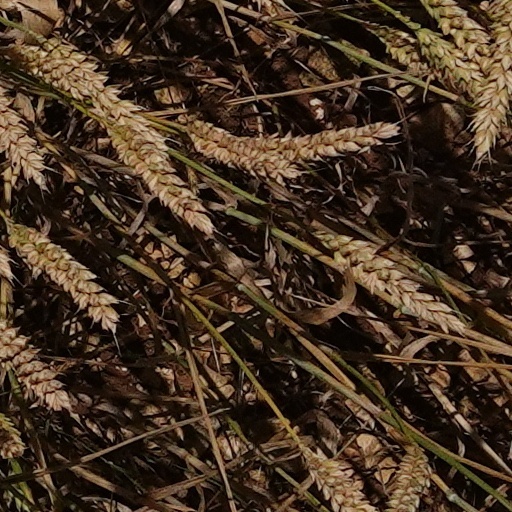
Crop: wheat